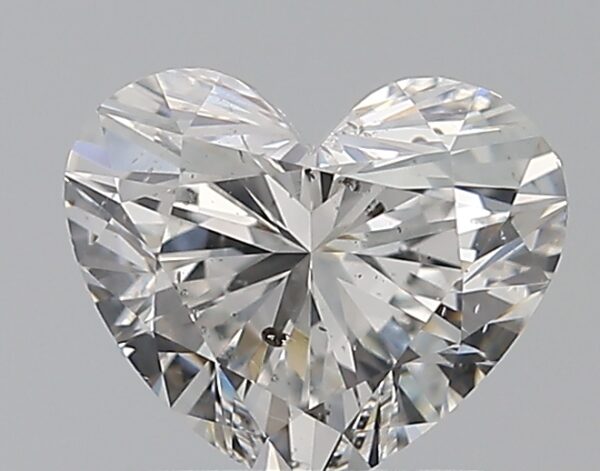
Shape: heart
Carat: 1
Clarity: SI2
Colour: F
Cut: EX
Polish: EX
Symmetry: VG
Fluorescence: F
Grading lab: GIA
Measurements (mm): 5.96 x 7.12 x 4.1